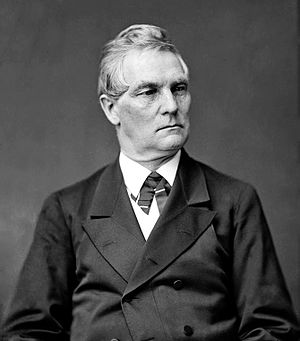
William A. Wheeler
William A. Wheeler
William Almon Wheeler var en repræsentant i Kongressen og den 19. vicepræsident i USA.